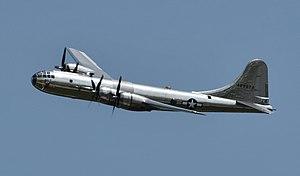
B-29 DOC en vol à Oshkosh 2019
Le Boeing B-29 Superfortress est un bombardier lourd quadrimoteur à hélices et à long rayon d'action utilisé par les États-Unis pendant la Seconde Guerre mondiale et la guerre de Corée. Conçu par Boeing comme le Model 345 et développé à partir de 1938, le B-29 est l'un des plus gros avions utilisés lors de ces conflits ; lors de son entrée en service, il est à la pointe de la technologie. En comptant les coûts de conception et de production, le projet B-29 est le programme d'armement américain le plus cher de la Seconde Guerre mondiale, dépassant le coût du projet Manhattan de plus d'un milliard de dollars. C'est le premier bombardier américain à recevoir une cabine pressurisée, ainsi qu'un système de tourelles contrôlées à distance ; il est équipé d'un train d'atterrissage tricycle. Le nom « Superfortress » suit le modèle que Boeing a lancé avec le prédécesseur du B-29, le B-17 Flying Fortress. Conçu comme un bombardier stratégique à haute altitude, le B-29 se montre tout aussi capable de réaliser des missions de bombardement incendiaire à basse altitude.